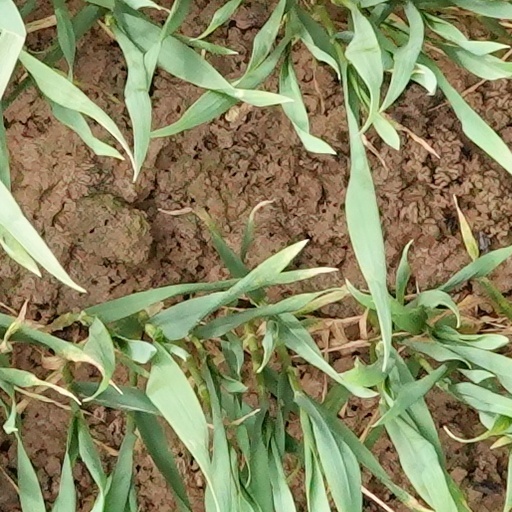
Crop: wheat